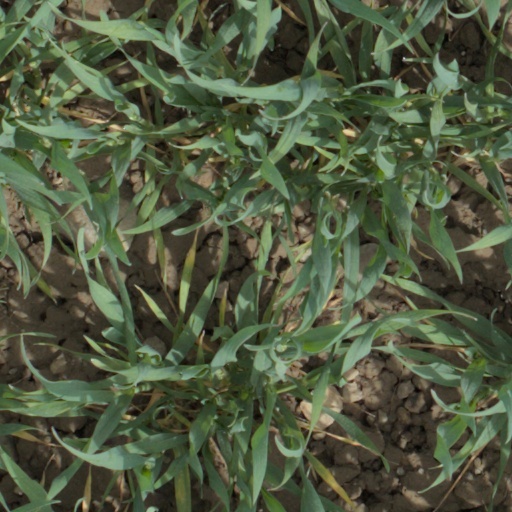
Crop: wheat